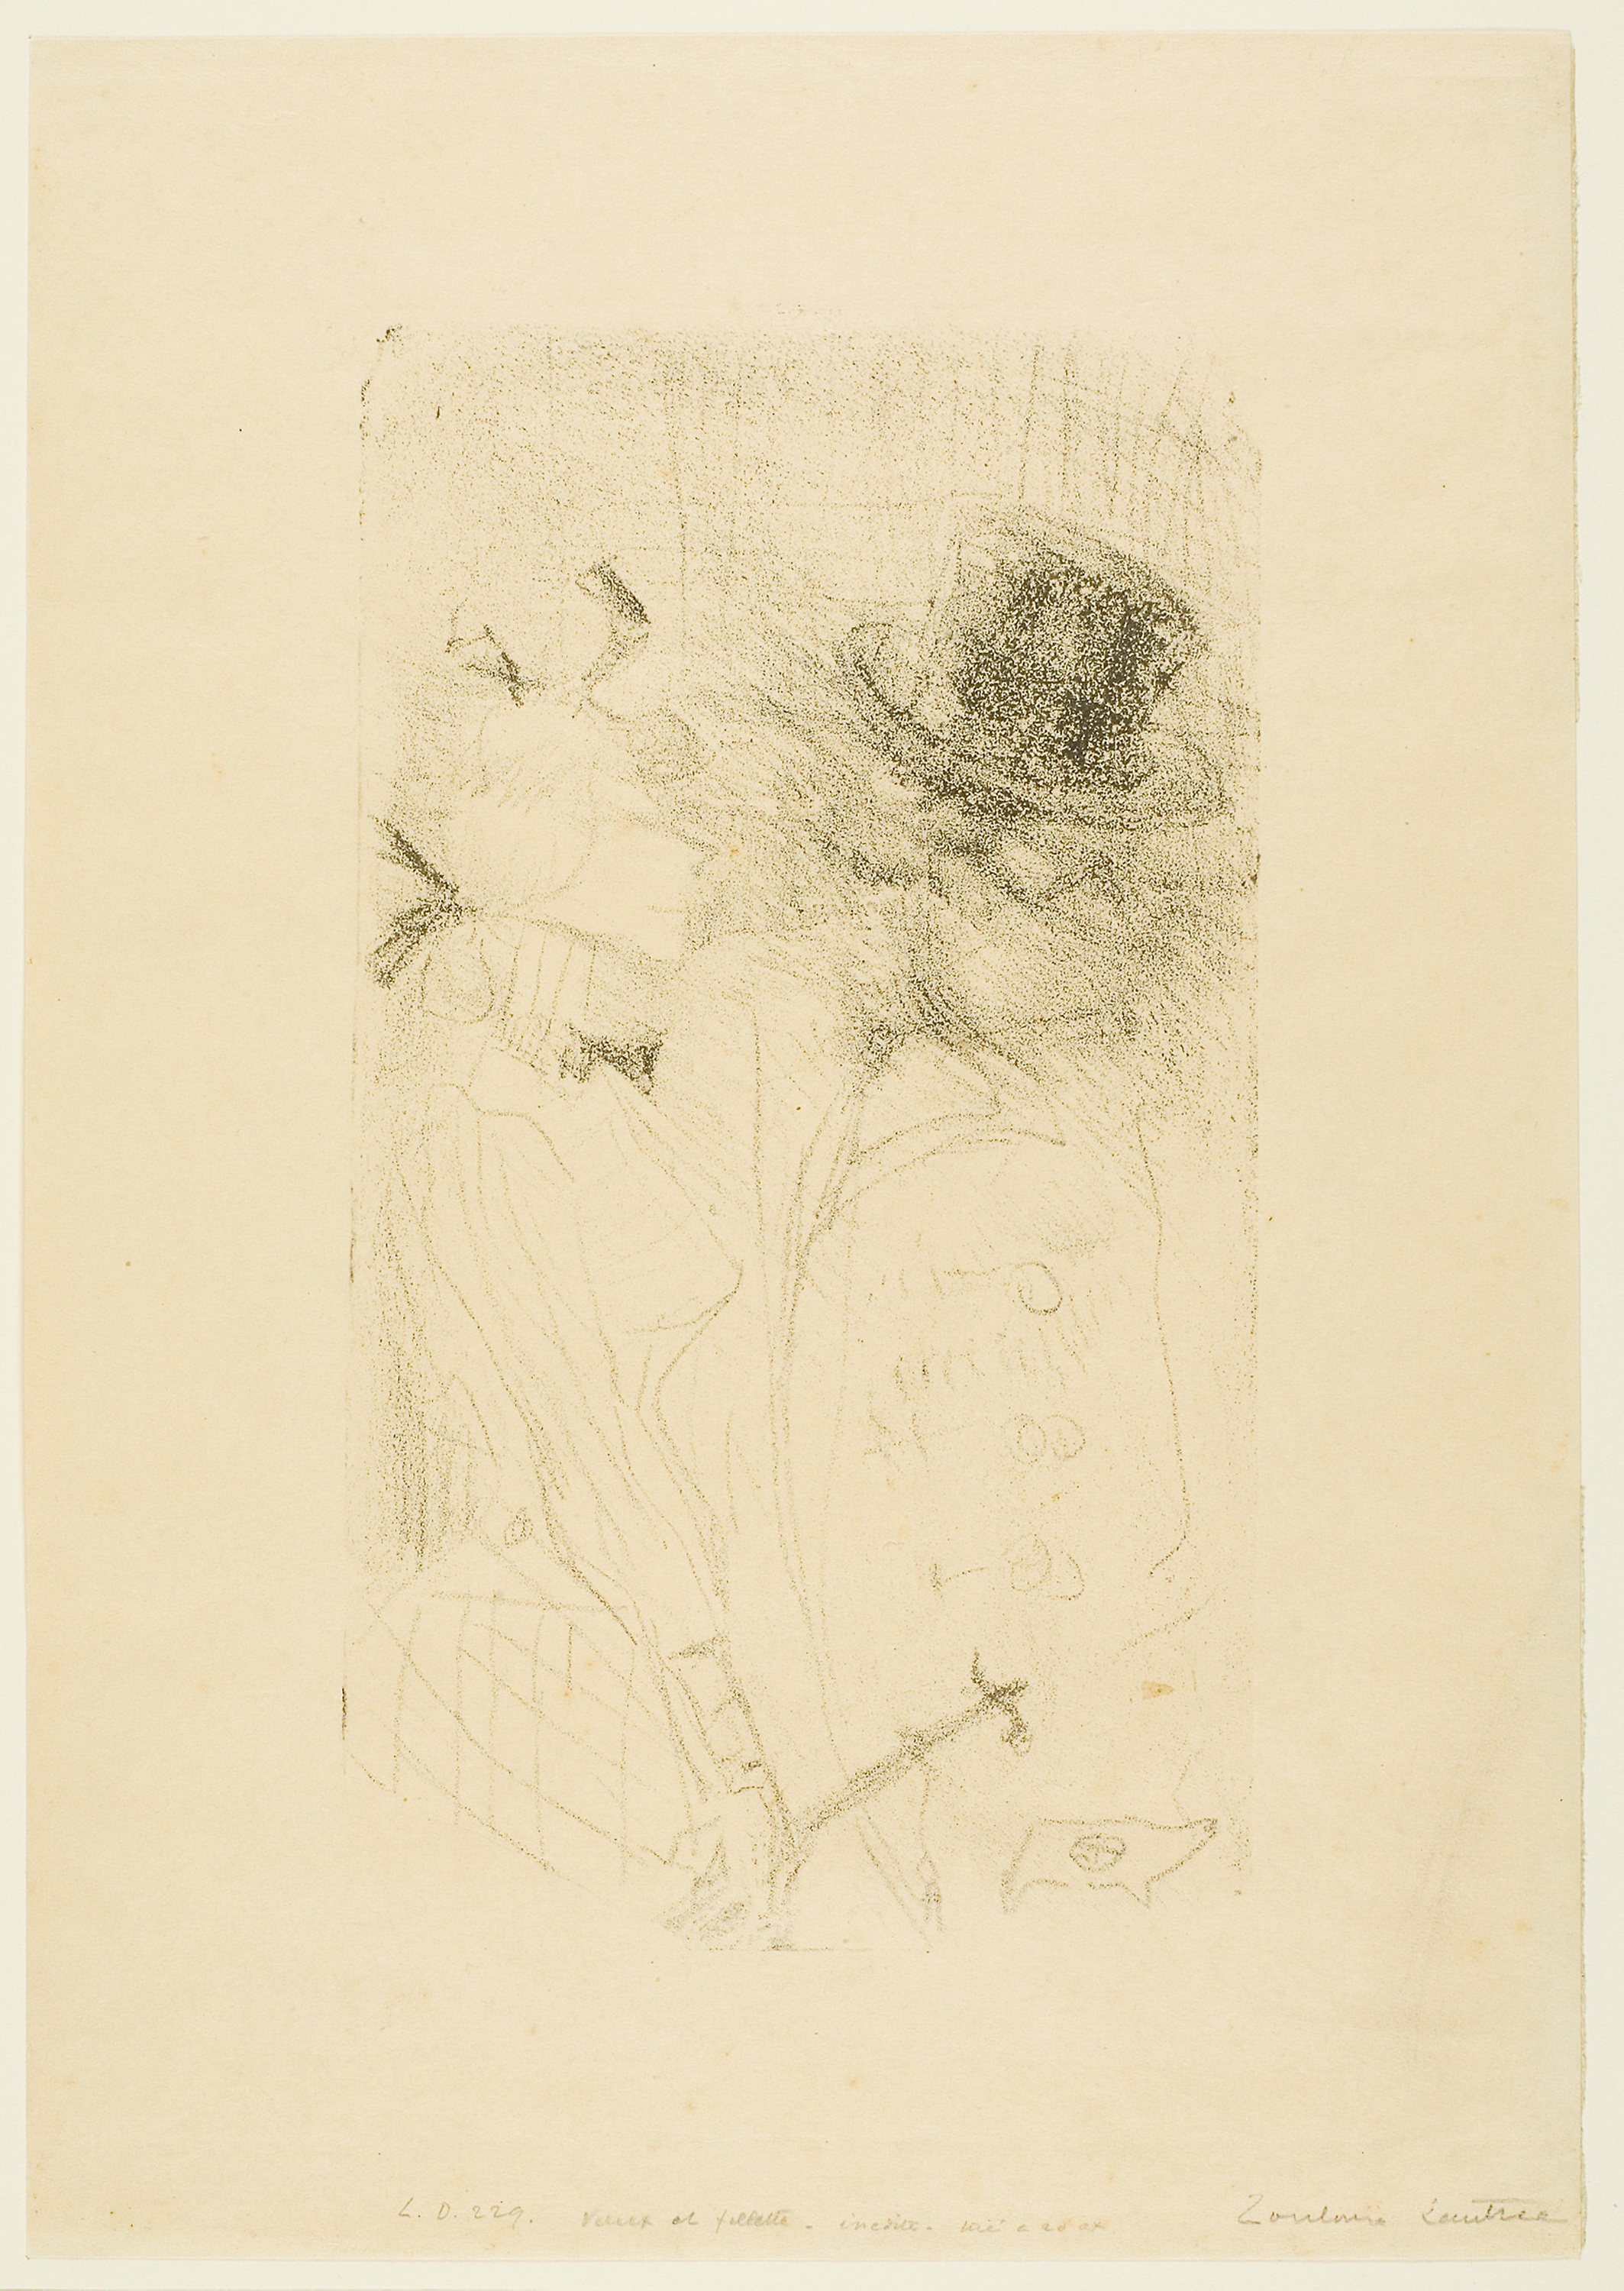
drawing, artwork, art, sketch, paper, portrait, figure drawing, font, illustration, self portrait